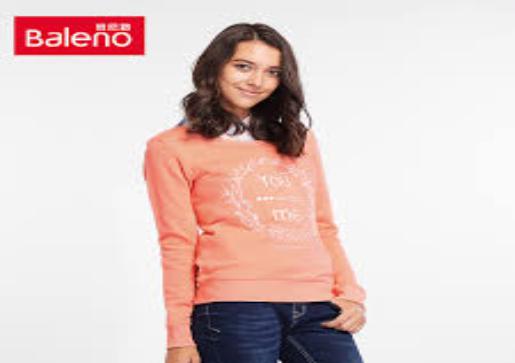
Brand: BALENO
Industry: Clothes